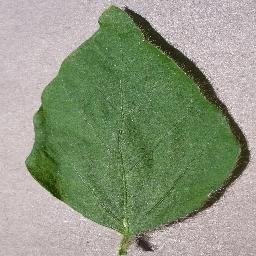
Label: Soybean___healthy